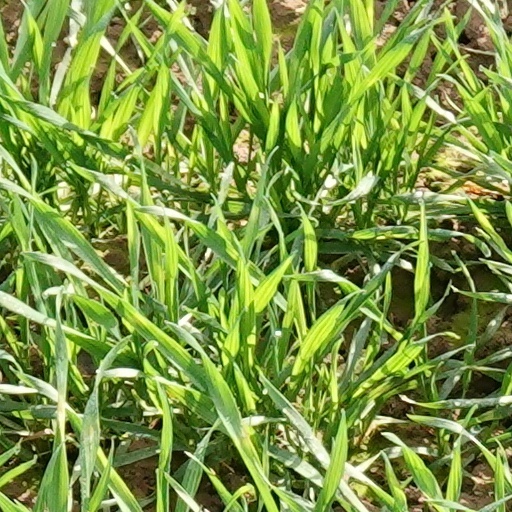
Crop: wheat